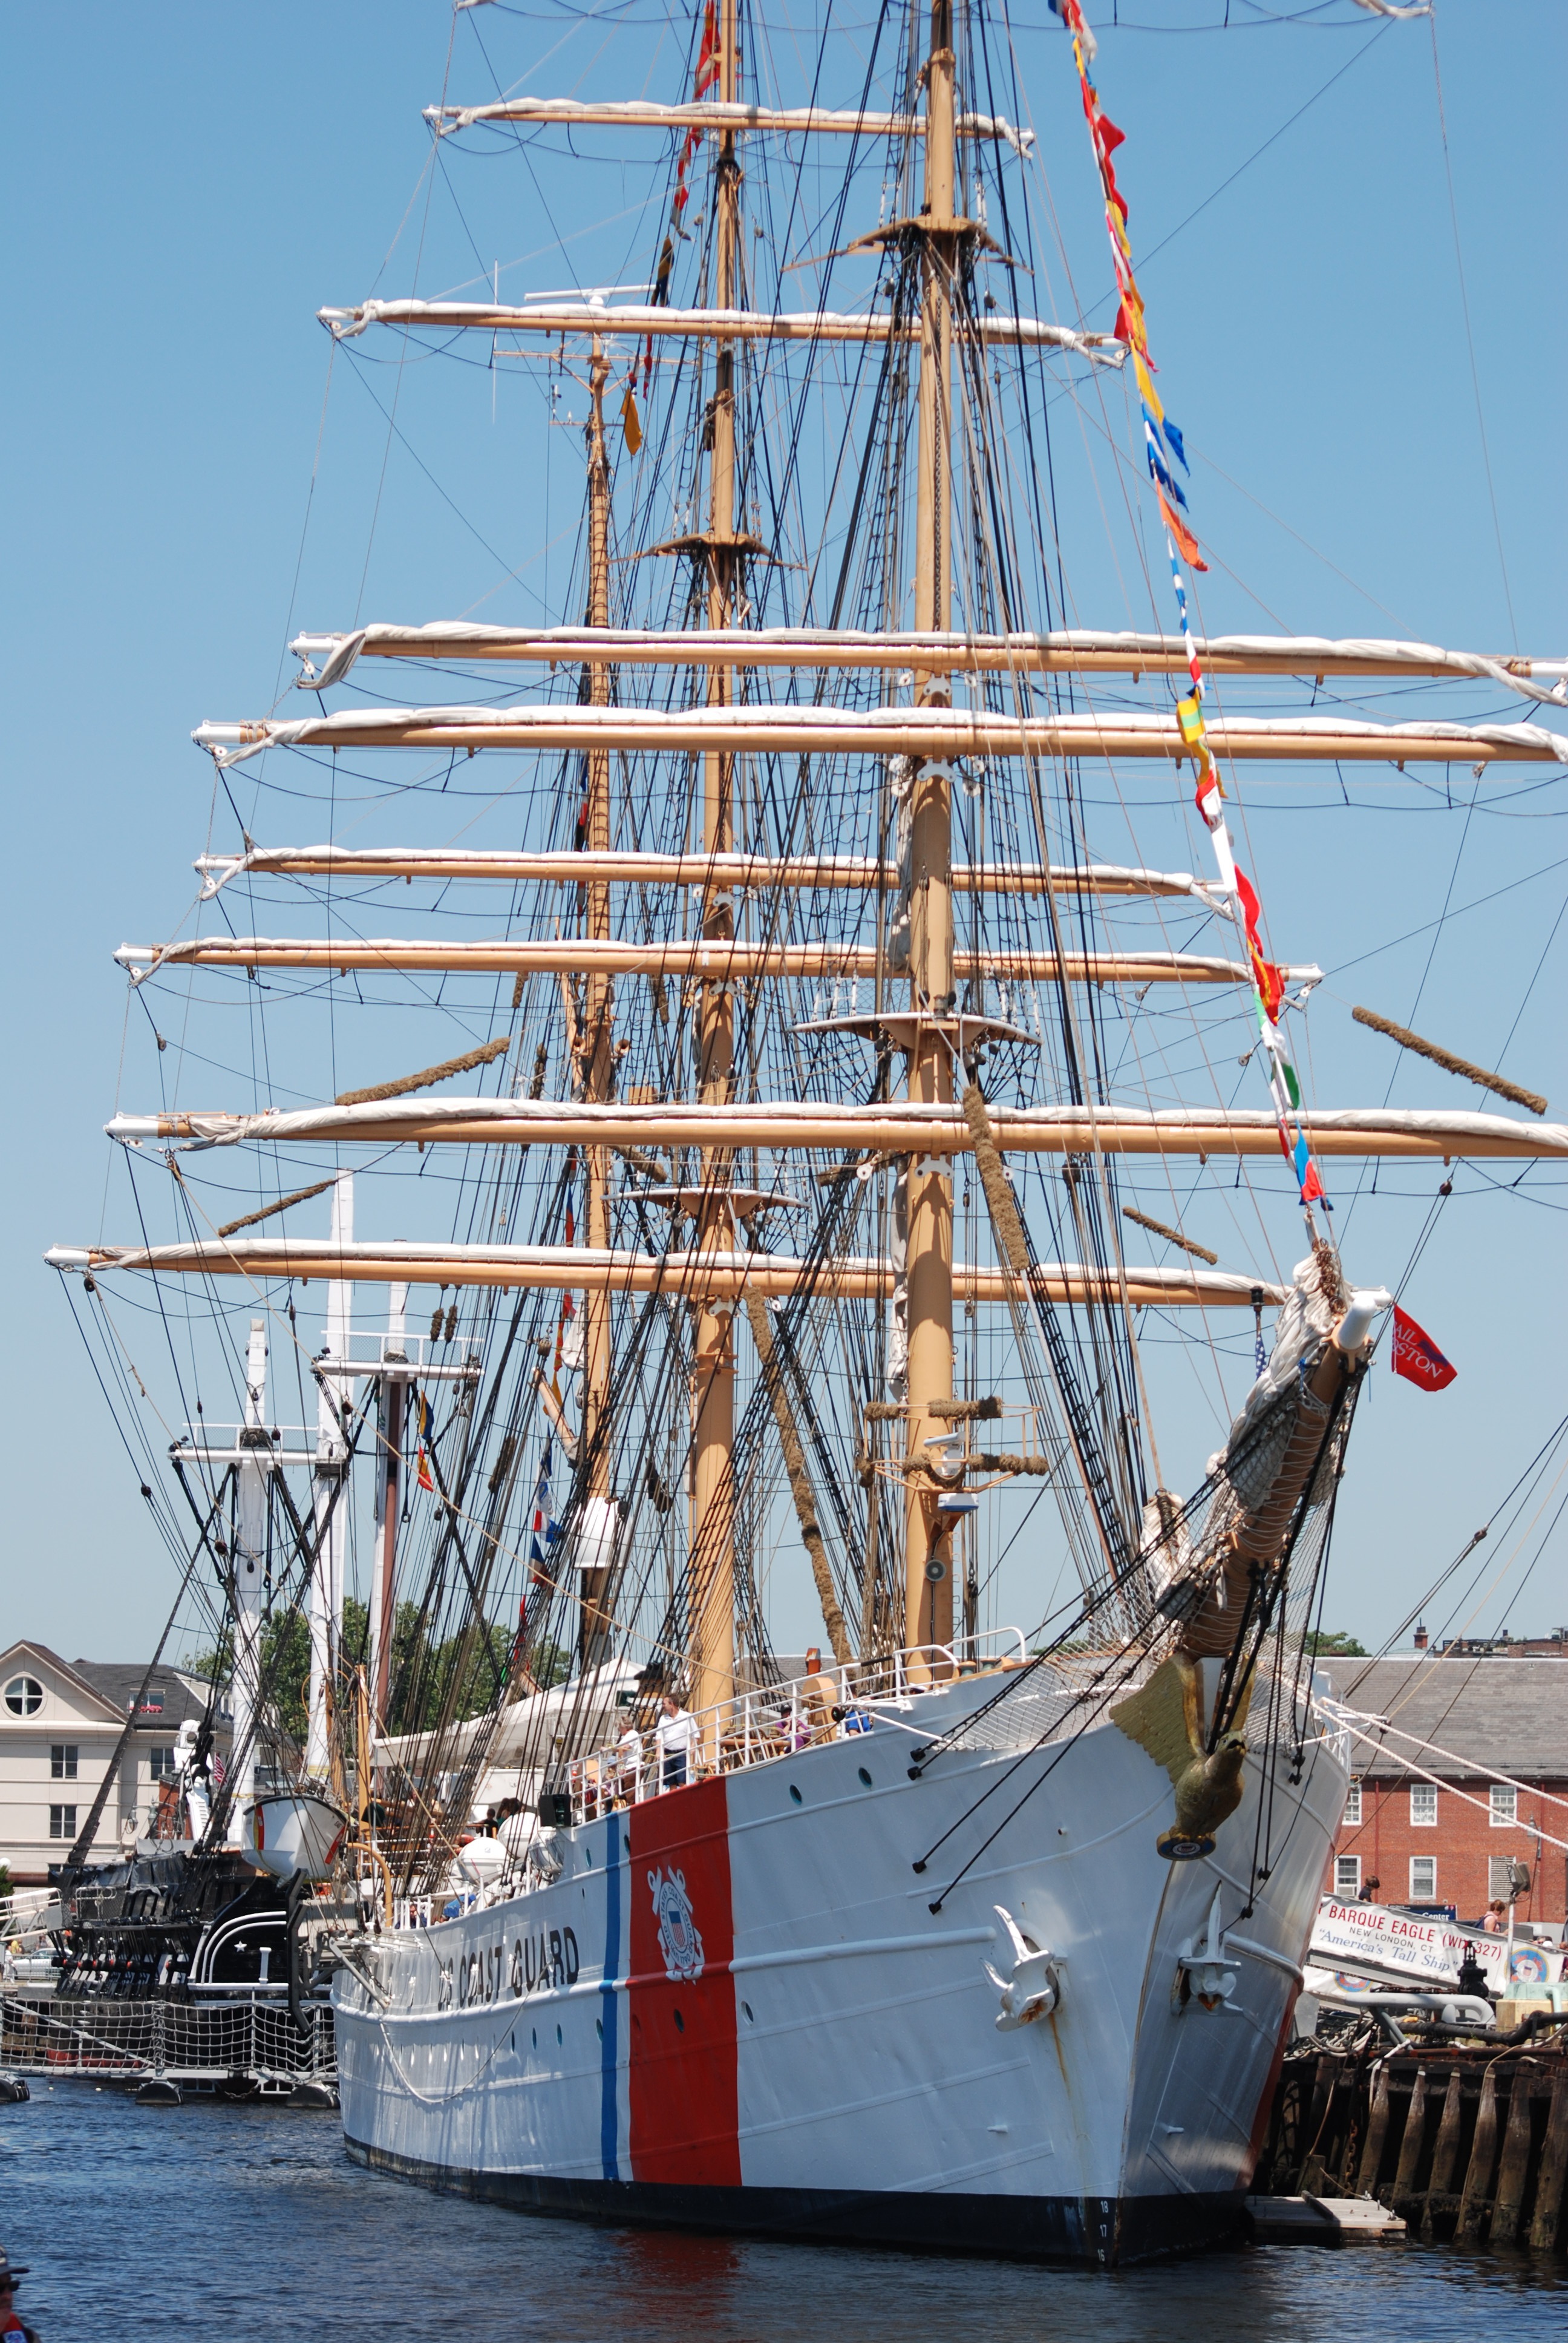
sea, boat, coastal, ship, military, vehicle, mast, tourism, nautical, sail, marine, watercraft, schooner, windjammer, barque, frigate, brig, sailing ship, training ship, tall ship, galleon, coast guard ship, full rigged ship, ship of the line, caravel, brigantine, fluyt, barquentine, carrack, manila galleon, sloop of war, east indiaman